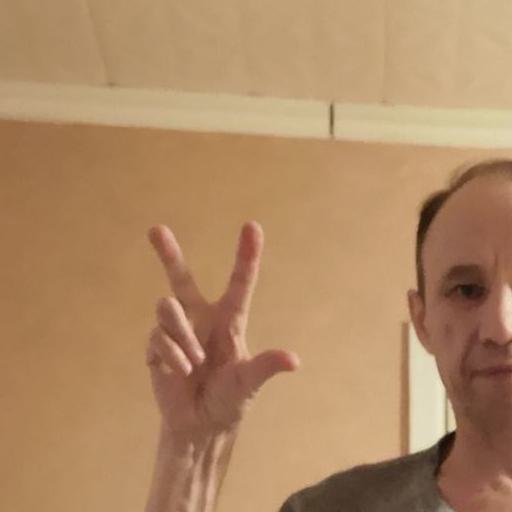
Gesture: three2